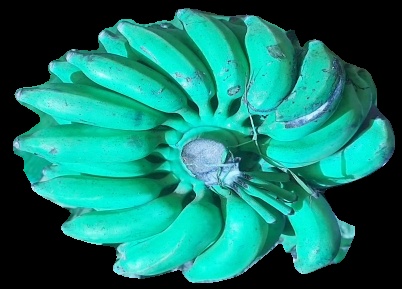
Variety: elakki-bale
Grade: grade3